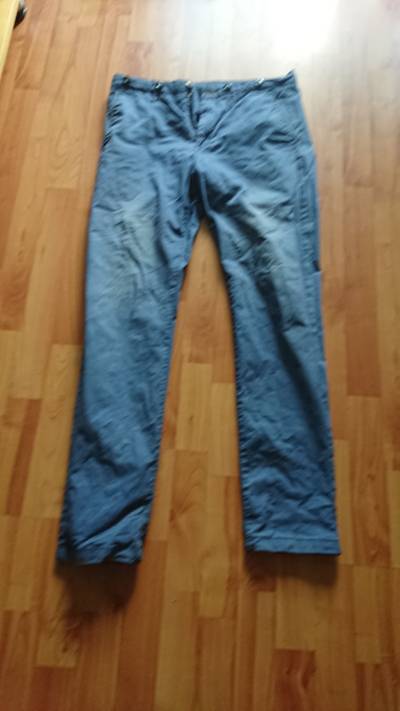
Waste category: clothes